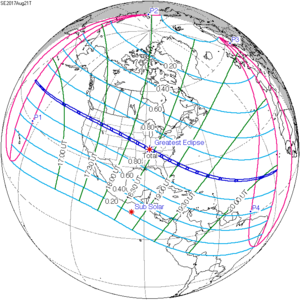
Une éclipse totale de Soleil a eu lieu le 21 août 2017.
Le saros est, en astronomie, une période de 223 mois synodiques ou lunaisons qui peut être utilisée pour prédire les éclipses de Soleil et de Lune. Un saros après une éclipse, le Soleil, la Terre et la Lune retrouvent approximativement la même configuration relative et une éclipse presque identique se produit.